Asteroid City

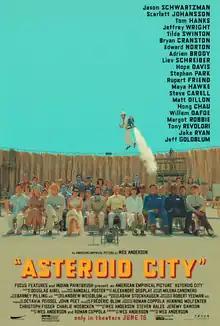
Theatrical release poster

Asteroid City is a 2023 American science fiction comedy drama film written, directed, and produced by Wes Anderson, from a story he wrote with Roman Coppola. It features an ensemble cast, including Jason Schwartzman, Scarlett Johansson, Tom Hanks, Jeffrey Wright, Tilda Swinton, Bryan Cranston, Edward Norton, Adrien Brody, Liev Schreiber, Hope Davis, Steve Park, Rupert Friend, Maya Hawke, Steve Carell, Matt Dillon, Hong Chau, Willem Dafoe, Margot Robbie, Tony Revolori, Jake Ryan, and Jeff Goldblum. Its plot mostly follows a play about a Junior Stargazer convention in a retrofuturistic version of 1955, but it becomes metatextual because the making of the play is the subject of a television documentary. The story is about extraterrestrials and UFOs witnessed in the American Southwestern desert in close proximity to atomic test sites after World War II.